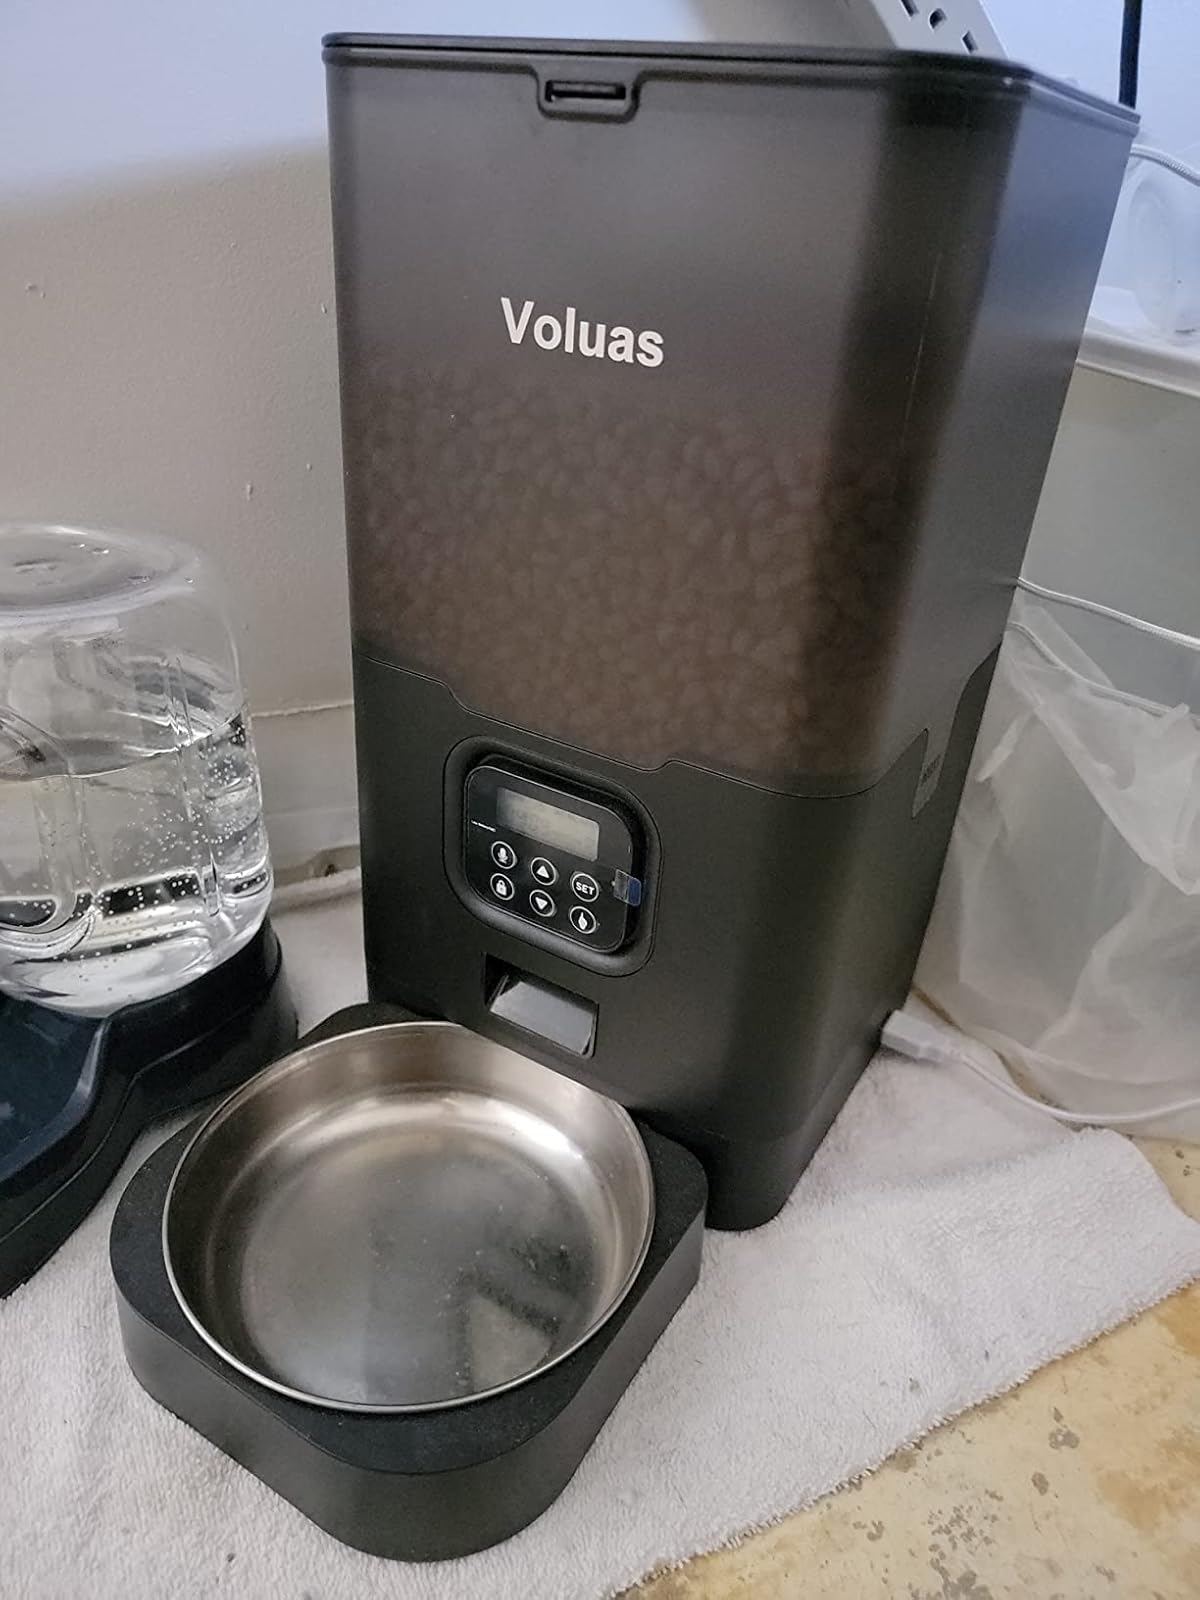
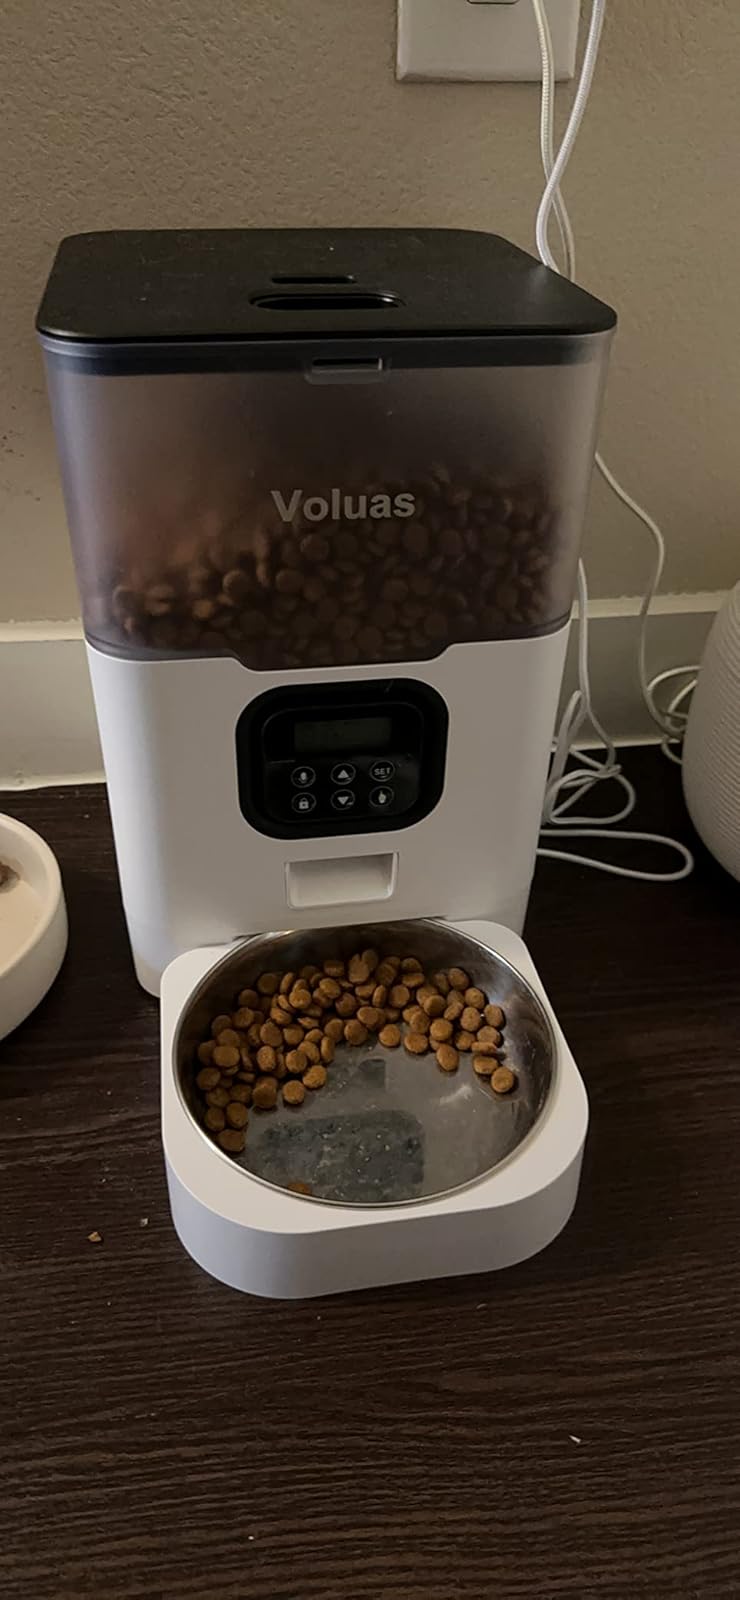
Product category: items_feeder
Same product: no